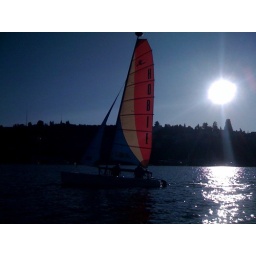
sail boat in Seattle